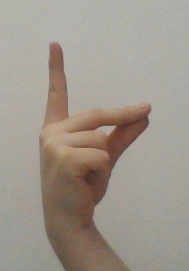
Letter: ta